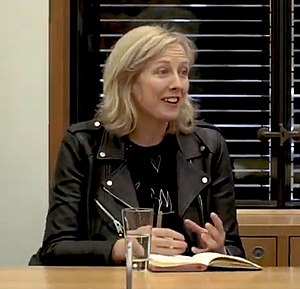
Carole Cadwalladr
Carole Jane Cadwalladr er en britisk forfatter og undersøgende journalist. Hun arbejder The Observer og arbejdede tidligere på The Daily Telegraph. Cadwalladr fik international anerkendelse i 2018, da hun afslørede Facebook – Cambridge Analytica Data skandalen.